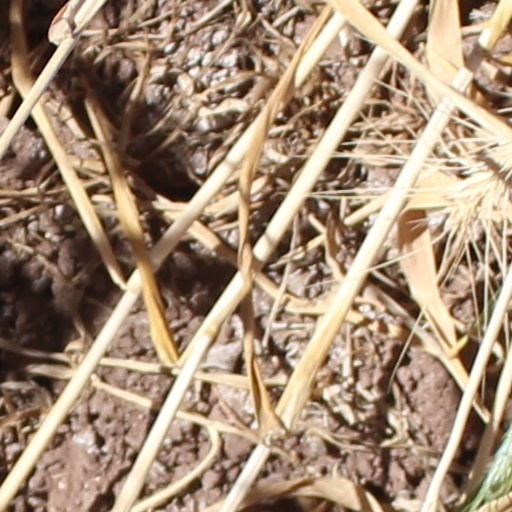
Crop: wheat